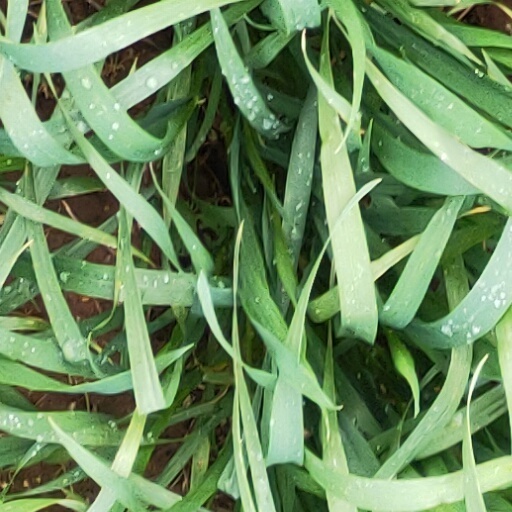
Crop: wheat